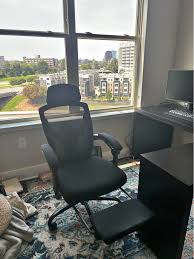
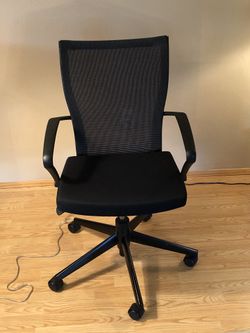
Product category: items_chair
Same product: no